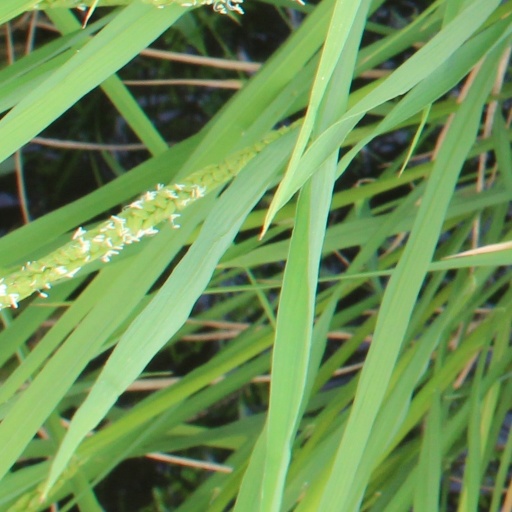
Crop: rice